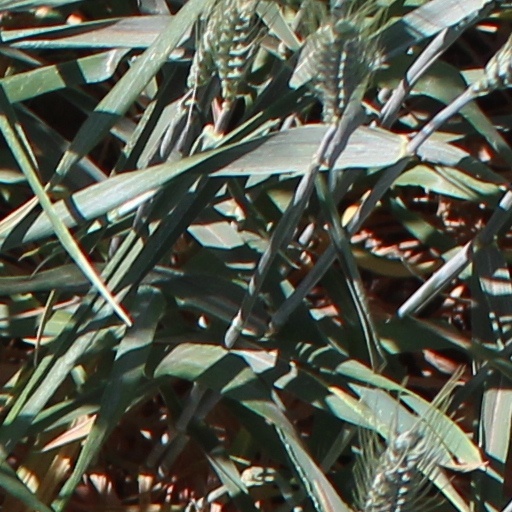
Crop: wheat